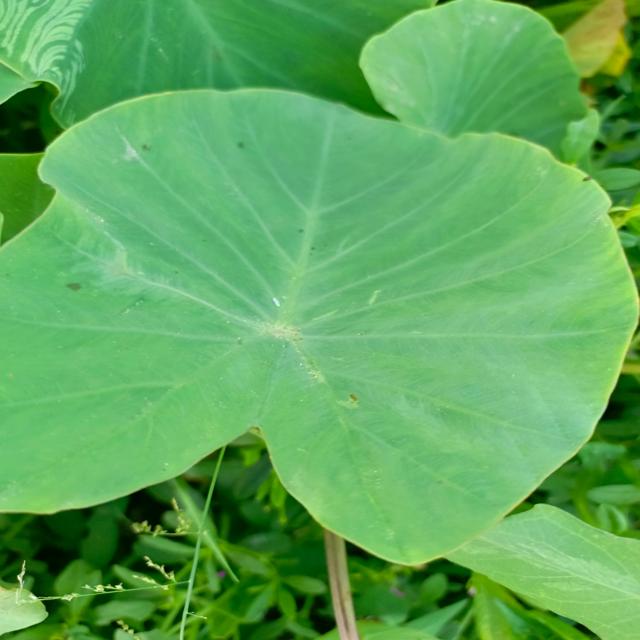
Label: Healthy